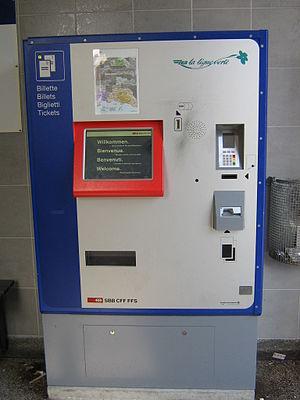
Distributeur de billet de type CFF à la halte d'Étagnières
Mobilis Vaud est le nom donné à la communauté tarifaire vaudoise entrée en vigueur le 12 décembre 2004.
La compagnie du Chemin de fer Lausanne-Échallens-Bercher est une compagnie de chemin de fer exploitant la ligne à voie étroite Lausanne − Bercher, située dans le canton de Vaud en Suisse, qui relie la ville de Lausanne à la commune de Bercher via Échallens. La gestion opérationnelle de la compagnie est assurée par les Transports publics de la région lausannoise.